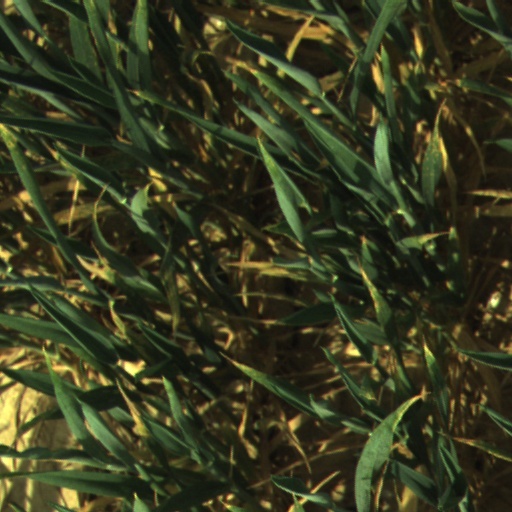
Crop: wheat